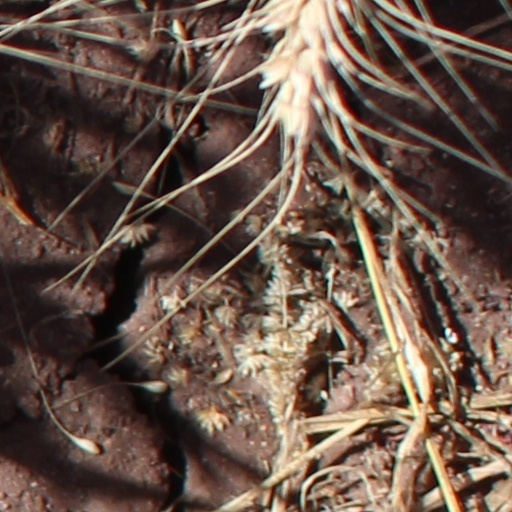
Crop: wheat